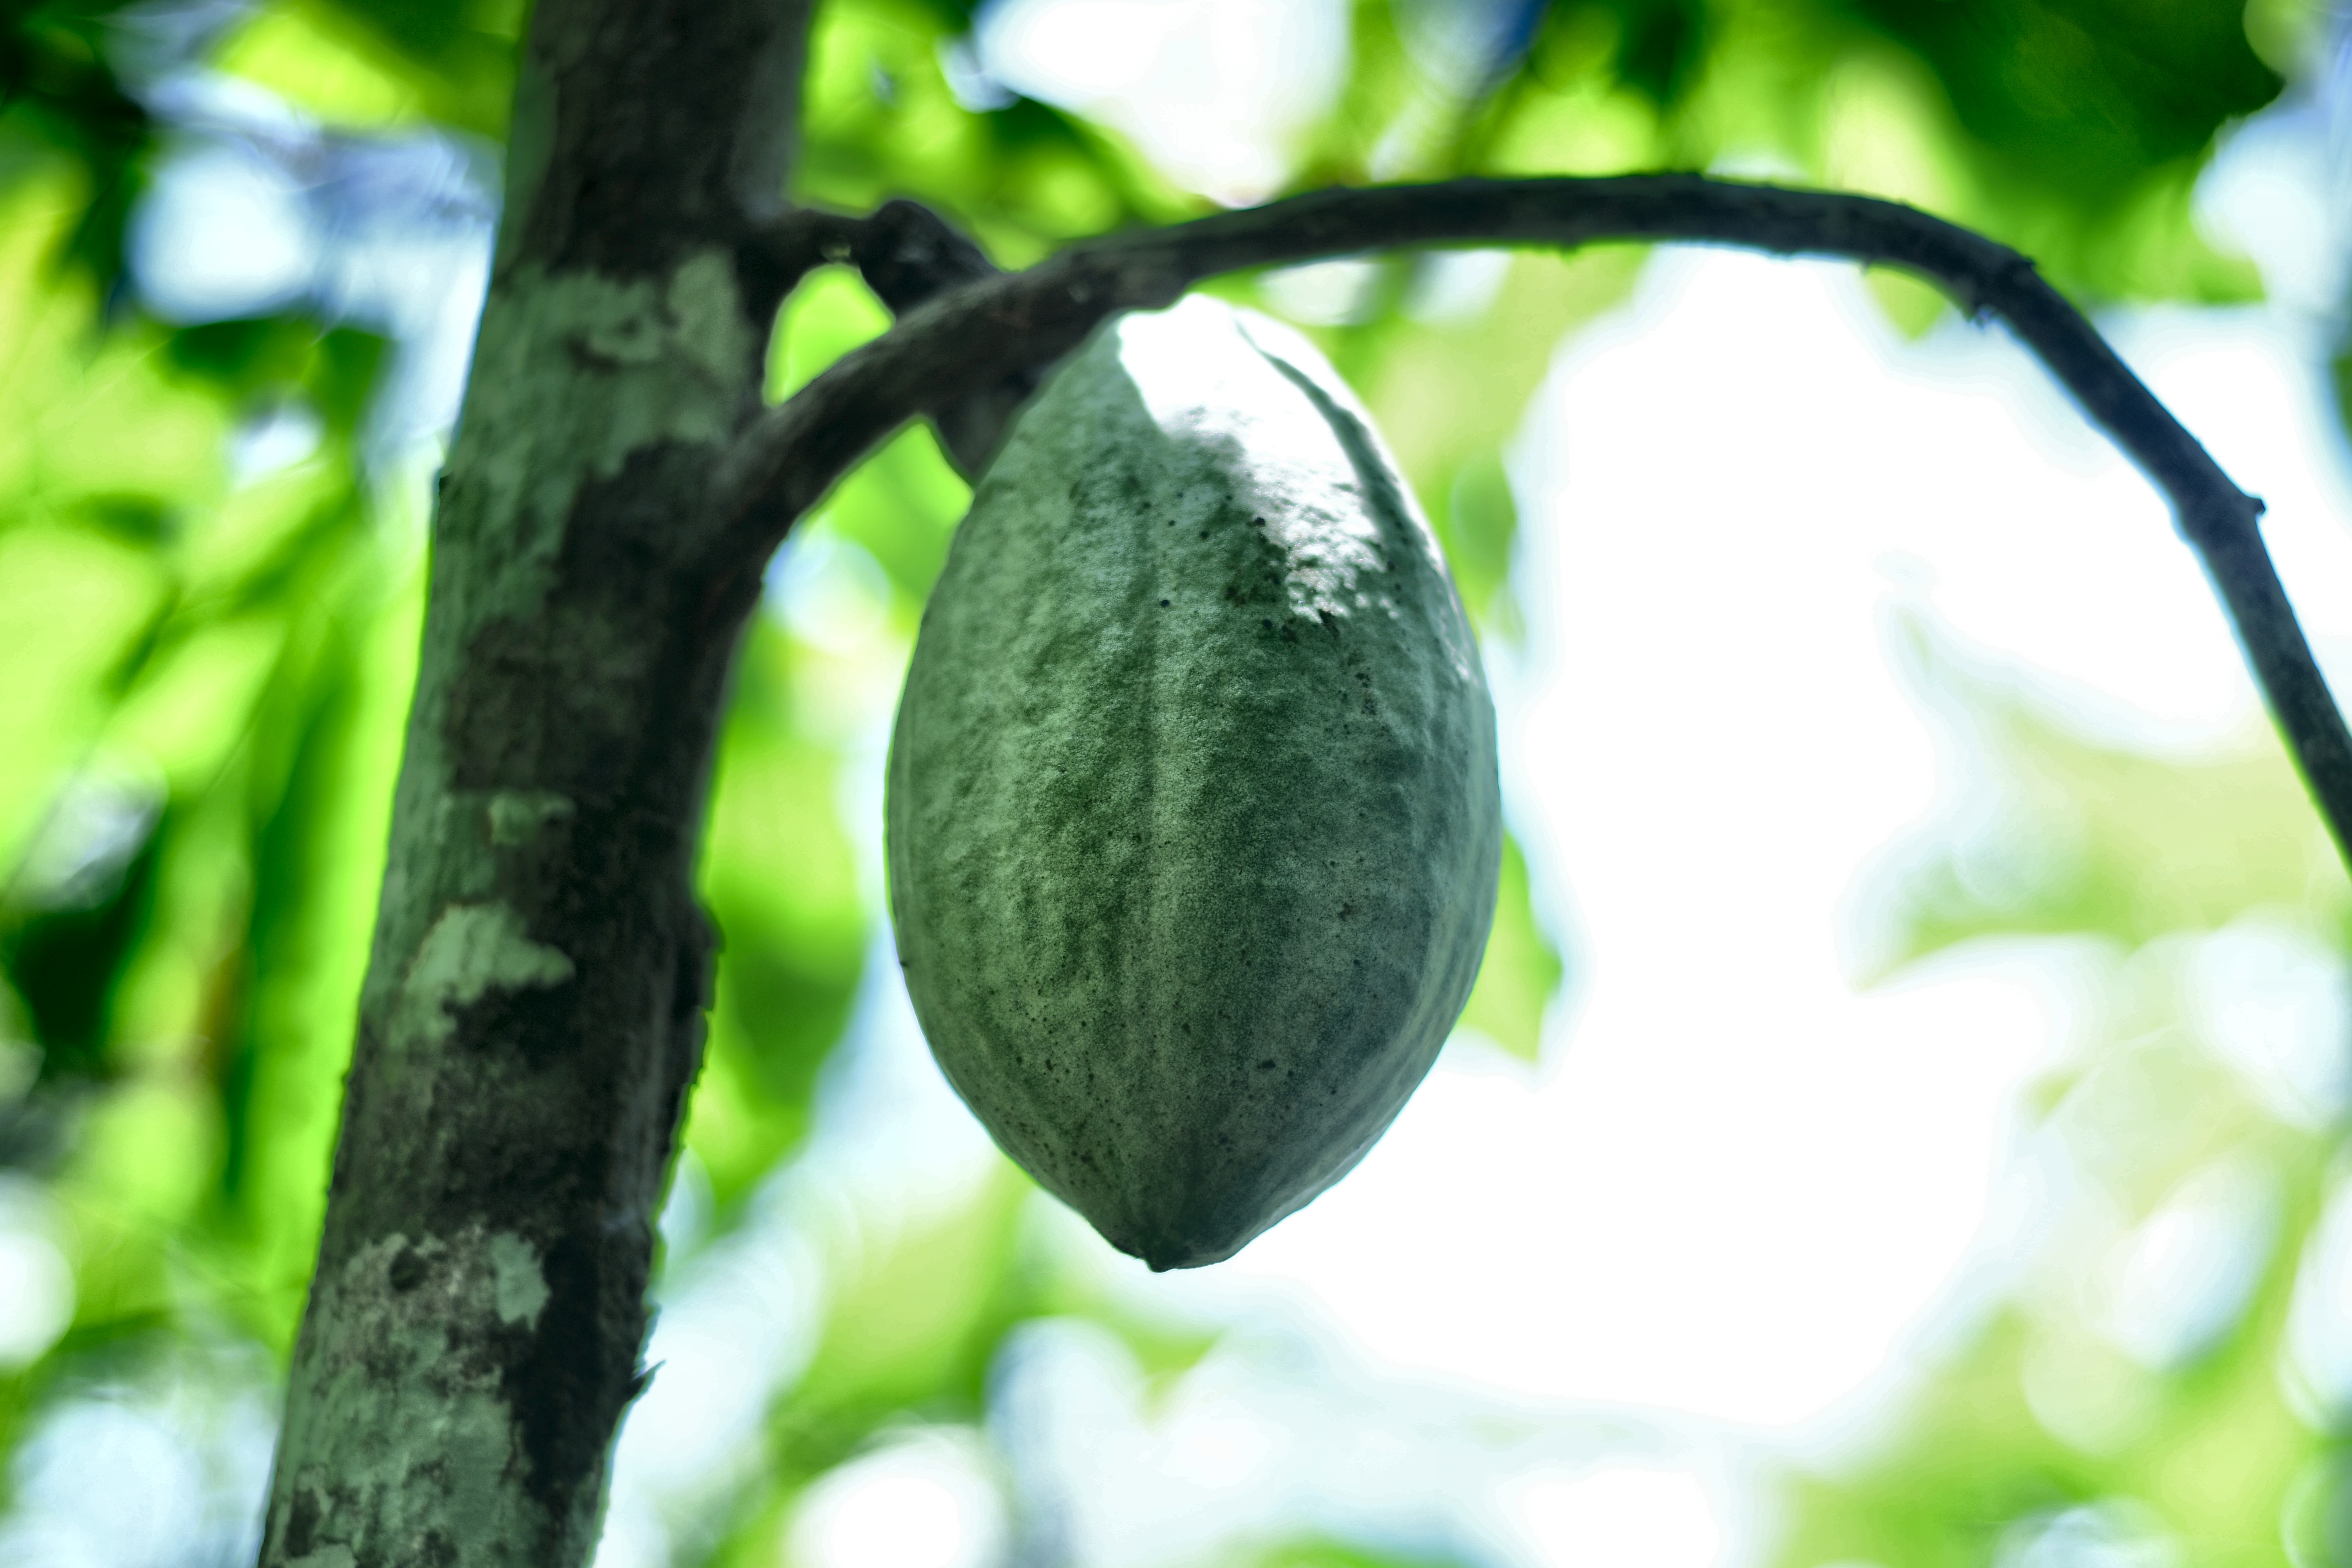
Maturity: unmature
Variety: Amelonado